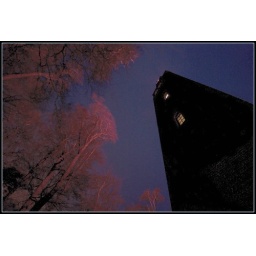
Faringdon Folly tower lights up the trees around it.